Rocket-powered aircraft

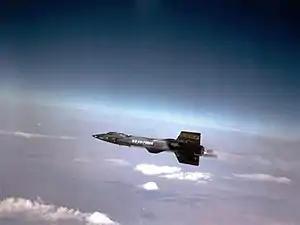
The X-15's XLR99 rocket engine used ammonia and liquid oxygen.

During 1946, the Soviet Mikoyan-Gurevich I-270 was constructed in response to a Soviet Air Forces requirement issued during the previous year for a rocket-powered interceptor aircraft in the point-defence role. The design of the I-270 incorporated several pieces of technology that had been developed by Sergei Korolev between 1932 and 1943.